1960s in fashion

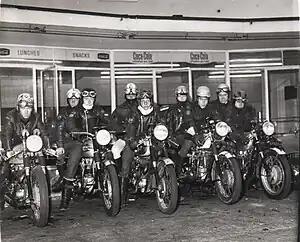
During the early and mid-1960s, Greasers, also known as Ton-up Boys, were identifiable by their blue jeans and black Schott Perfecto leather jackets.

The space age is commonly dated from 1957 to 1972, corresponding to the Space Race during the Cold War. Throughout this period, elements of mass culture—including science fiction literature, films, and television series such as "", "Dan Dare", or "Lost In Space—"were heavily influenced by space exploration themes."" Fashion also reflected this influence by emphasizing energy and technological advancements of the period in its material, silhouettes, and styles. Pierre Cardin and André Courrèges are credited as major figures in the development of space age fashion. Cardin had been inspired to move in a futuristic direction after seeing cosmonauts during his first visit to the Soviet Union in 1963.